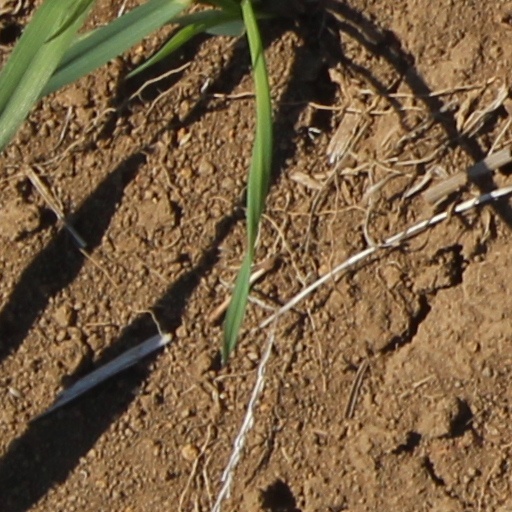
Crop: wheat